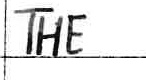
Label: the